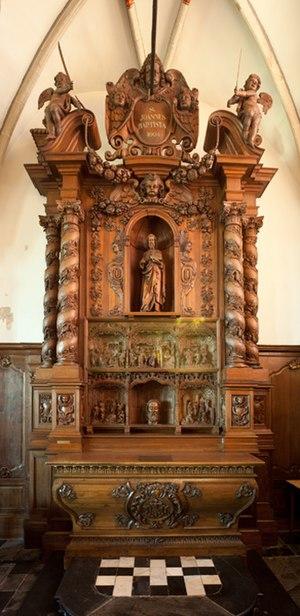
La liste des biens classés de la Communauté flamande de Belgique est une liste de biens culturels mobiliers classés situés Région flamande.